River Chess

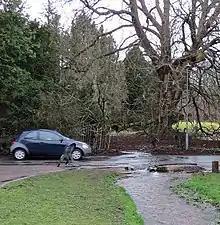
River Chess flooding across Pednor Road by Chesham Tennis Club, Feb 2021

The river suffered from a severe lack of water for approximately two years between 2004 and 2006 and again in 2011 and 2012. Well below average rainfall over long periods was a contributory factor. Winter rainfall is particularly important for replenishing ground water. However, the exceptional rainfall in April and June 2012 allowed the ground water to slowly rise at a time of the year when ground water levels usually start to fall. Consequently, levels in the river Chess were showing signs of improvement by July 2012.